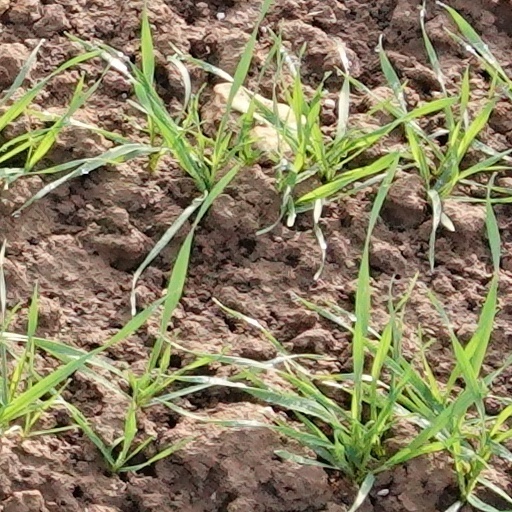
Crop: wheat